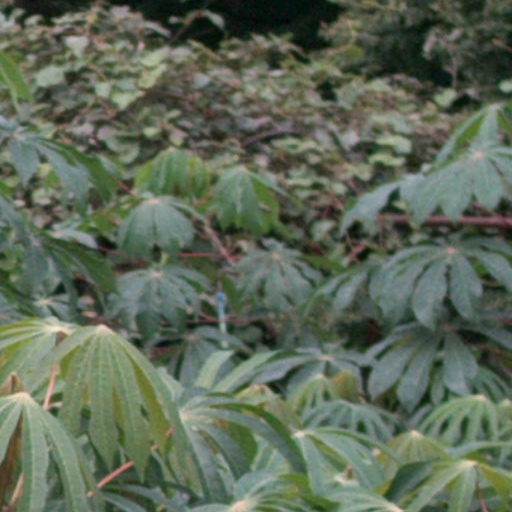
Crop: cassava